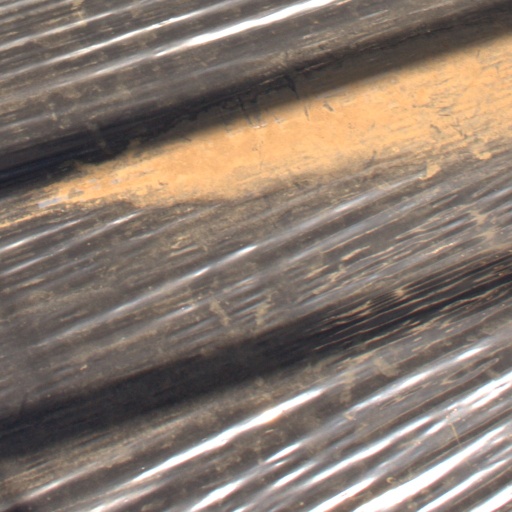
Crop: Jerusalem artichoke